John Ormond (farmer)

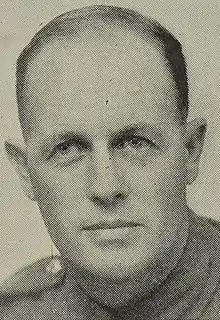
Ormond during World War II

Sir John Davies Wilder Ormond (8 September 1905 – 8 March 1995) was a businessman and farmer from New Zealand.